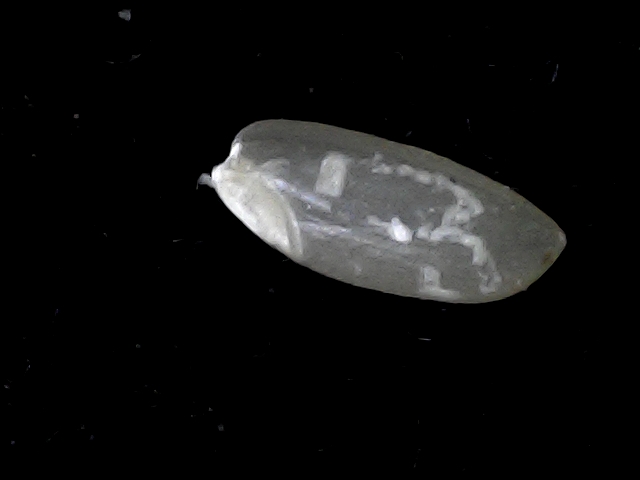
Rice variety: BD39